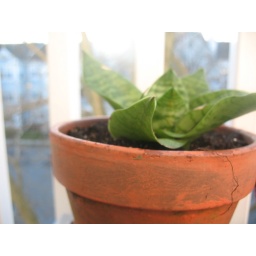
plants in new pots